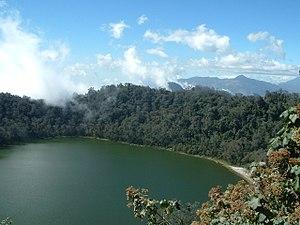
Le Chicabal est un volcan éteint qui s'élève à 2 720 m d'altitude. Il est situé dans le département de Quetzaltenango dans l'Ouest du pays.